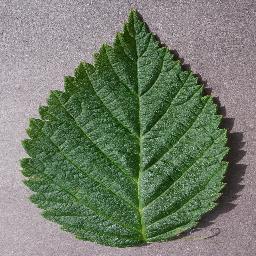
Label: Raspberry___healthy